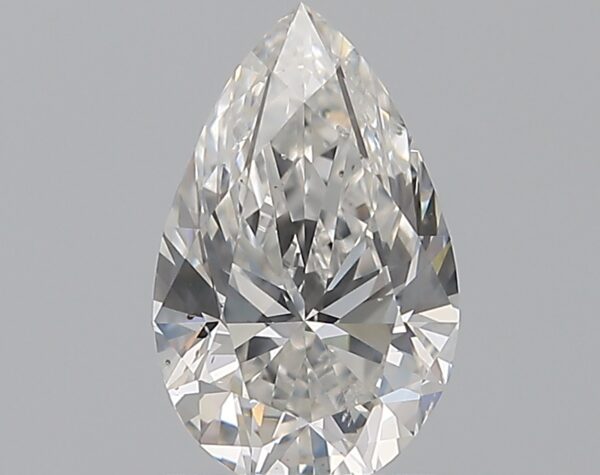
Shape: pear
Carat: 0.9
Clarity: SI1
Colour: F
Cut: EX
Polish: EX
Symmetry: VG
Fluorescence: F
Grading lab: GIA
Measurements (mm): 8.43 x 5.29 x 3.33